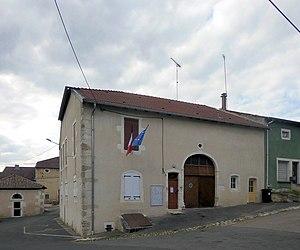
La mairie de Mont-l'Étroit